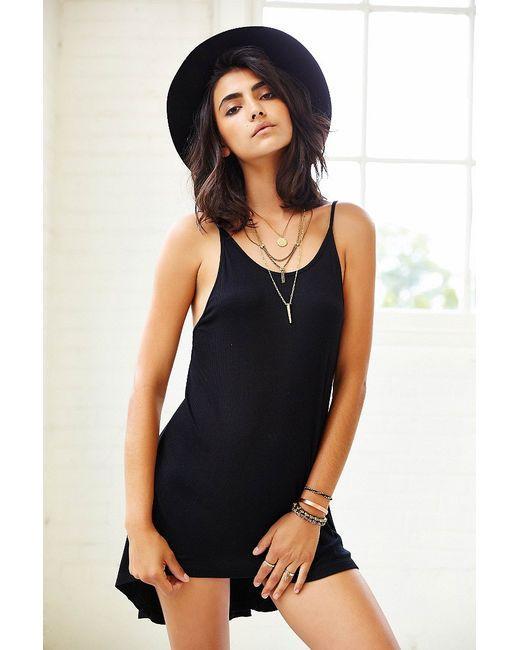
Cooler schwarzer Spaghettiträger, ärmelloses, kurzes Kleid mit schwarzem Hut, mehrschichtiger Halskette, Armband und Ringen